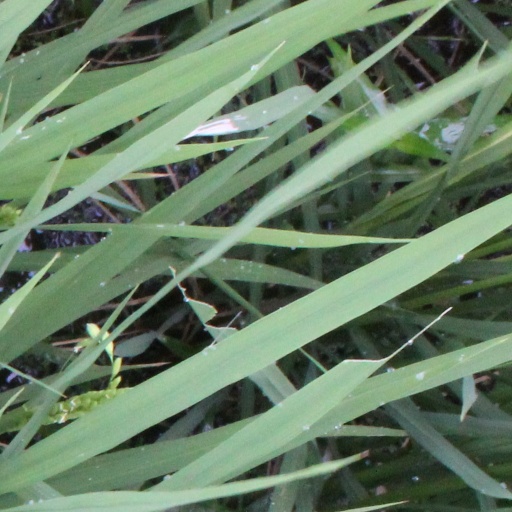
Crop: rice